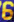
Number: 6